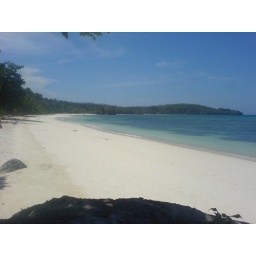
Very nice white sand &amp;amp; crystal clears waters in Gumasa Glan Saranggani province.